Helena, mother of Constantine I

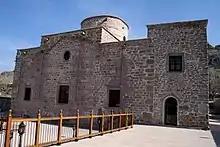
The church of the Archangel Michael founded by St. Helen in Sille, Konya in Asia Minor in 327

Though Helena's birthplace is not known with certainty, Helenopolis, then Drepanon, in Bithynia, following Procopius, is the one supported by most secondary sources, and by far the most likely candidate for her place of origin. If so, it would make her a Greek speaker or possibly bilingual. Her name is attested on coins as Flavia Helena, Flavia Julia Helena and sometimes Aelena. Joseph Vogt suggested that the name Helena was typical for the Greek-speaking part of the Roman Empire and that therefore her place of origin should be looked for in the eastern provinces of the Roman Empire. No Greek inscriptions have been attested dedicated to Helena during her lifetime, which may be because her fame was not as great in the Greek East as in the Latin West where she resided as empress. The 6th-century historian Procopius is the earliest authority for the statement that Helena was a native of Drepanon, in the province of Bithynia in Asia Minor. The name Helena appears in all areas of the Empire, but is not epigraphically attested in inscriptions of Bithynia (Helena's proposed region of origin) and it was also common in Latin-speaking areas. Procopius lived much later than the era he was describing and his description may have been actually intended as an etymological explanation about the toponym "Helenopolis". On the other hand, her son Constantine renamed the city "Helenopolis" after her death around AD 330, which supports the belief that the city was indeed her birthplace. The historian Cyril Mango has argued that Helenopolis was refounded to strengthen the communication network around Constantine's new capital in Constantinople, and was renamed simply to honor Helena, not to necessarily mark her birthplace. However, according to historian Julia Hillner, Constantine's nephew, Emperor Julian, granting city status to a nearby village in Bithynia and naming it Basilinopolis in honor of his own mother, Basilina, who was undoubtedly from Bithynia, provides solid evidence that the renaming to Helenopolis marked Helena's birthplace. Constantine named two other locations after Helena: Helenopolis in Palestine, apparently due to Helena's renowned pilgrimage to the Holy Land, and the province of Helenopontus in the Pontus, which was in the same region as Drepanon, but further to the east. Two other locations have been named after Helena: a "vicus" Helena in northern France, and an "oppidum" Helena in the Pyrenees, which took its name due to Emperor Constans, a grandson of Helena, being murdered there, and corresponded with a prophecy which predicted that Constans would die in the arms of his grandmother. Other suggestions about her birthplace, without strong documentation, are Naissus (central Balkans), Caphar or Edessa (Mesopotamia), and Trier.